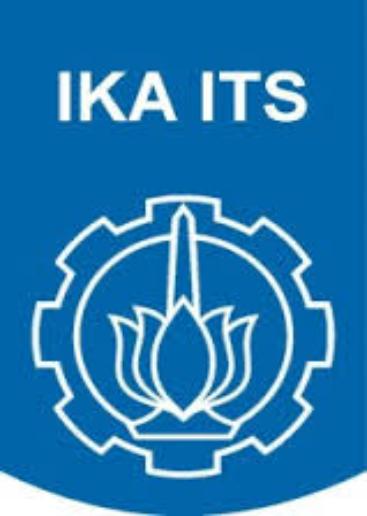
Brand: ITS-2
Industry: Transportation